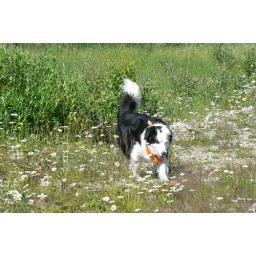
my old dog jack...strutting in a flower patch